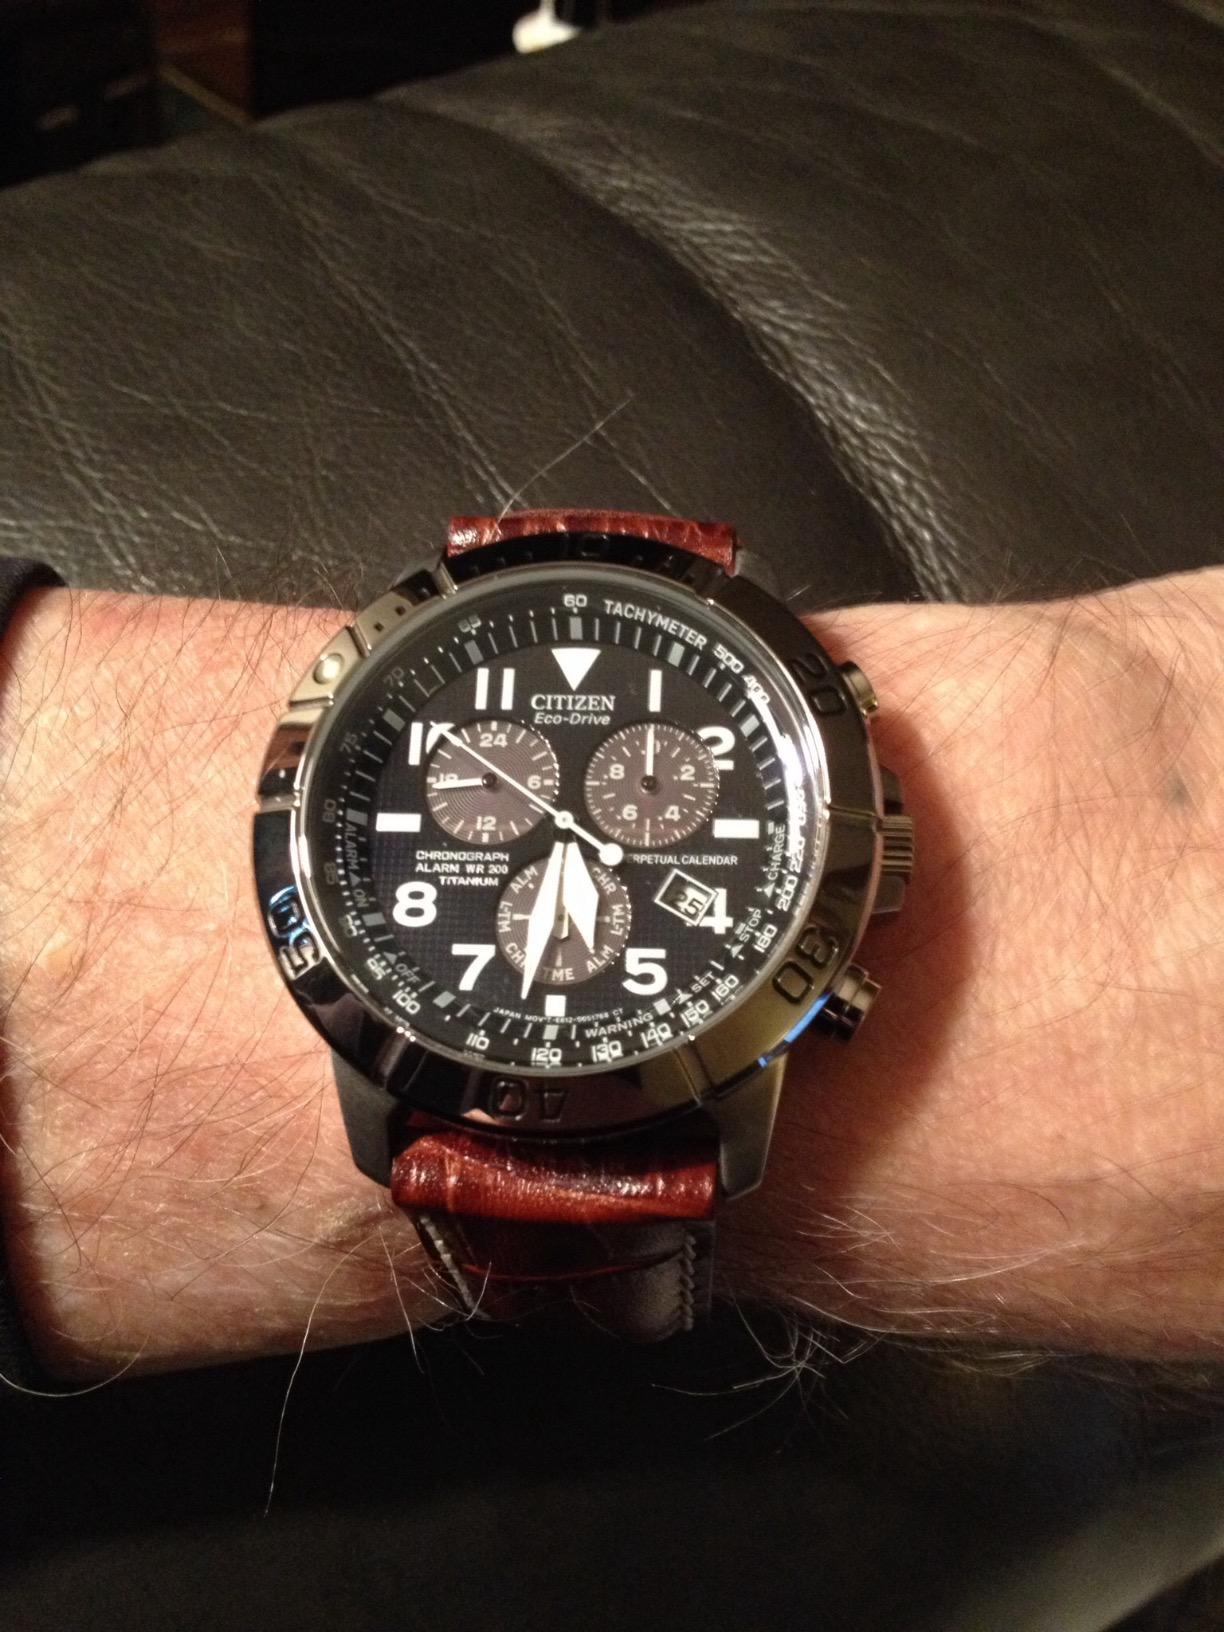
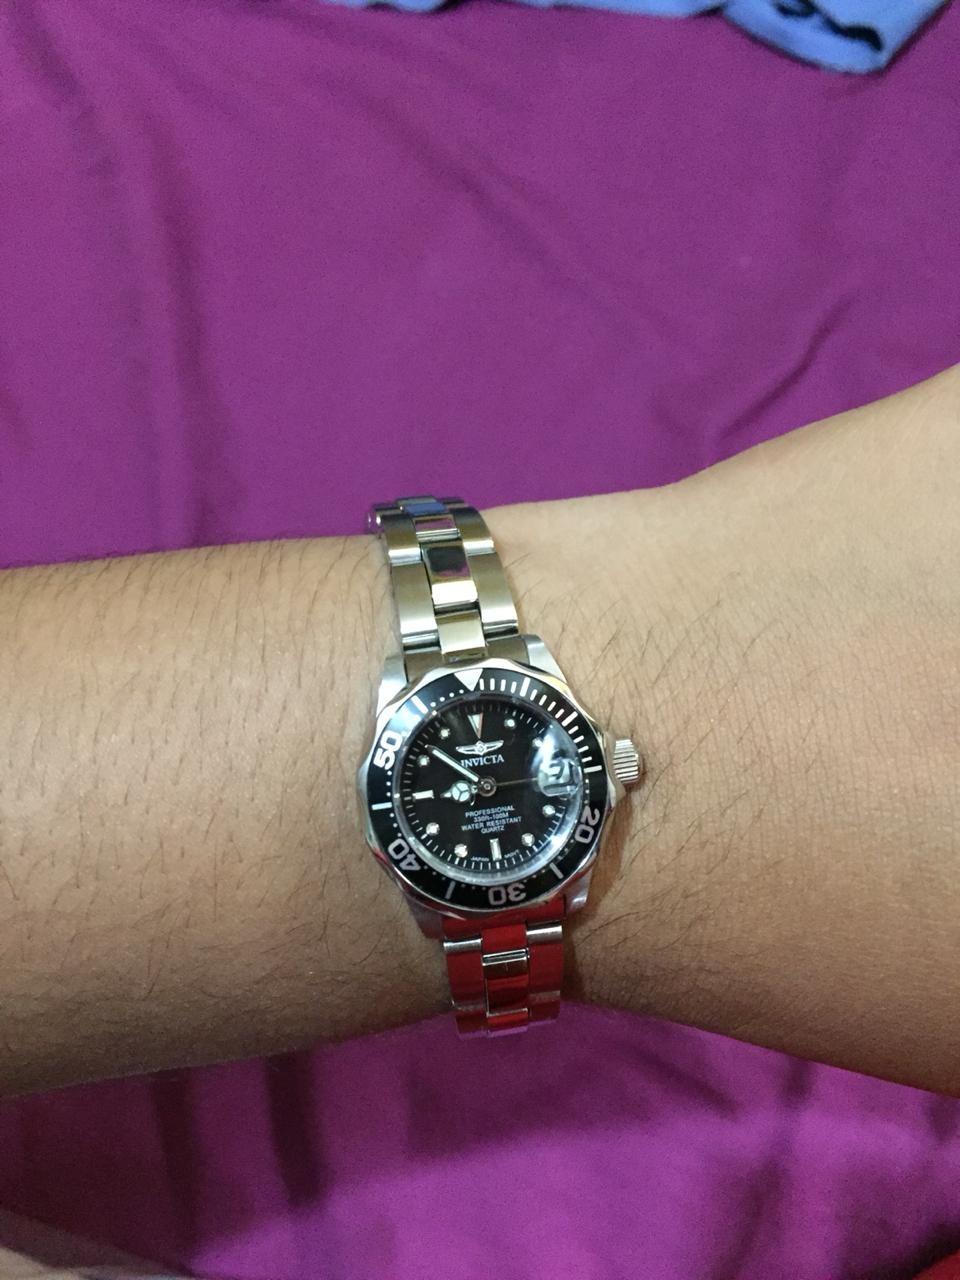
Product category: accessories_watch
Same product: no